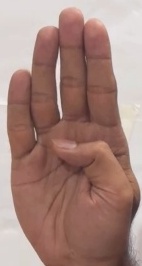
ASL sign: B